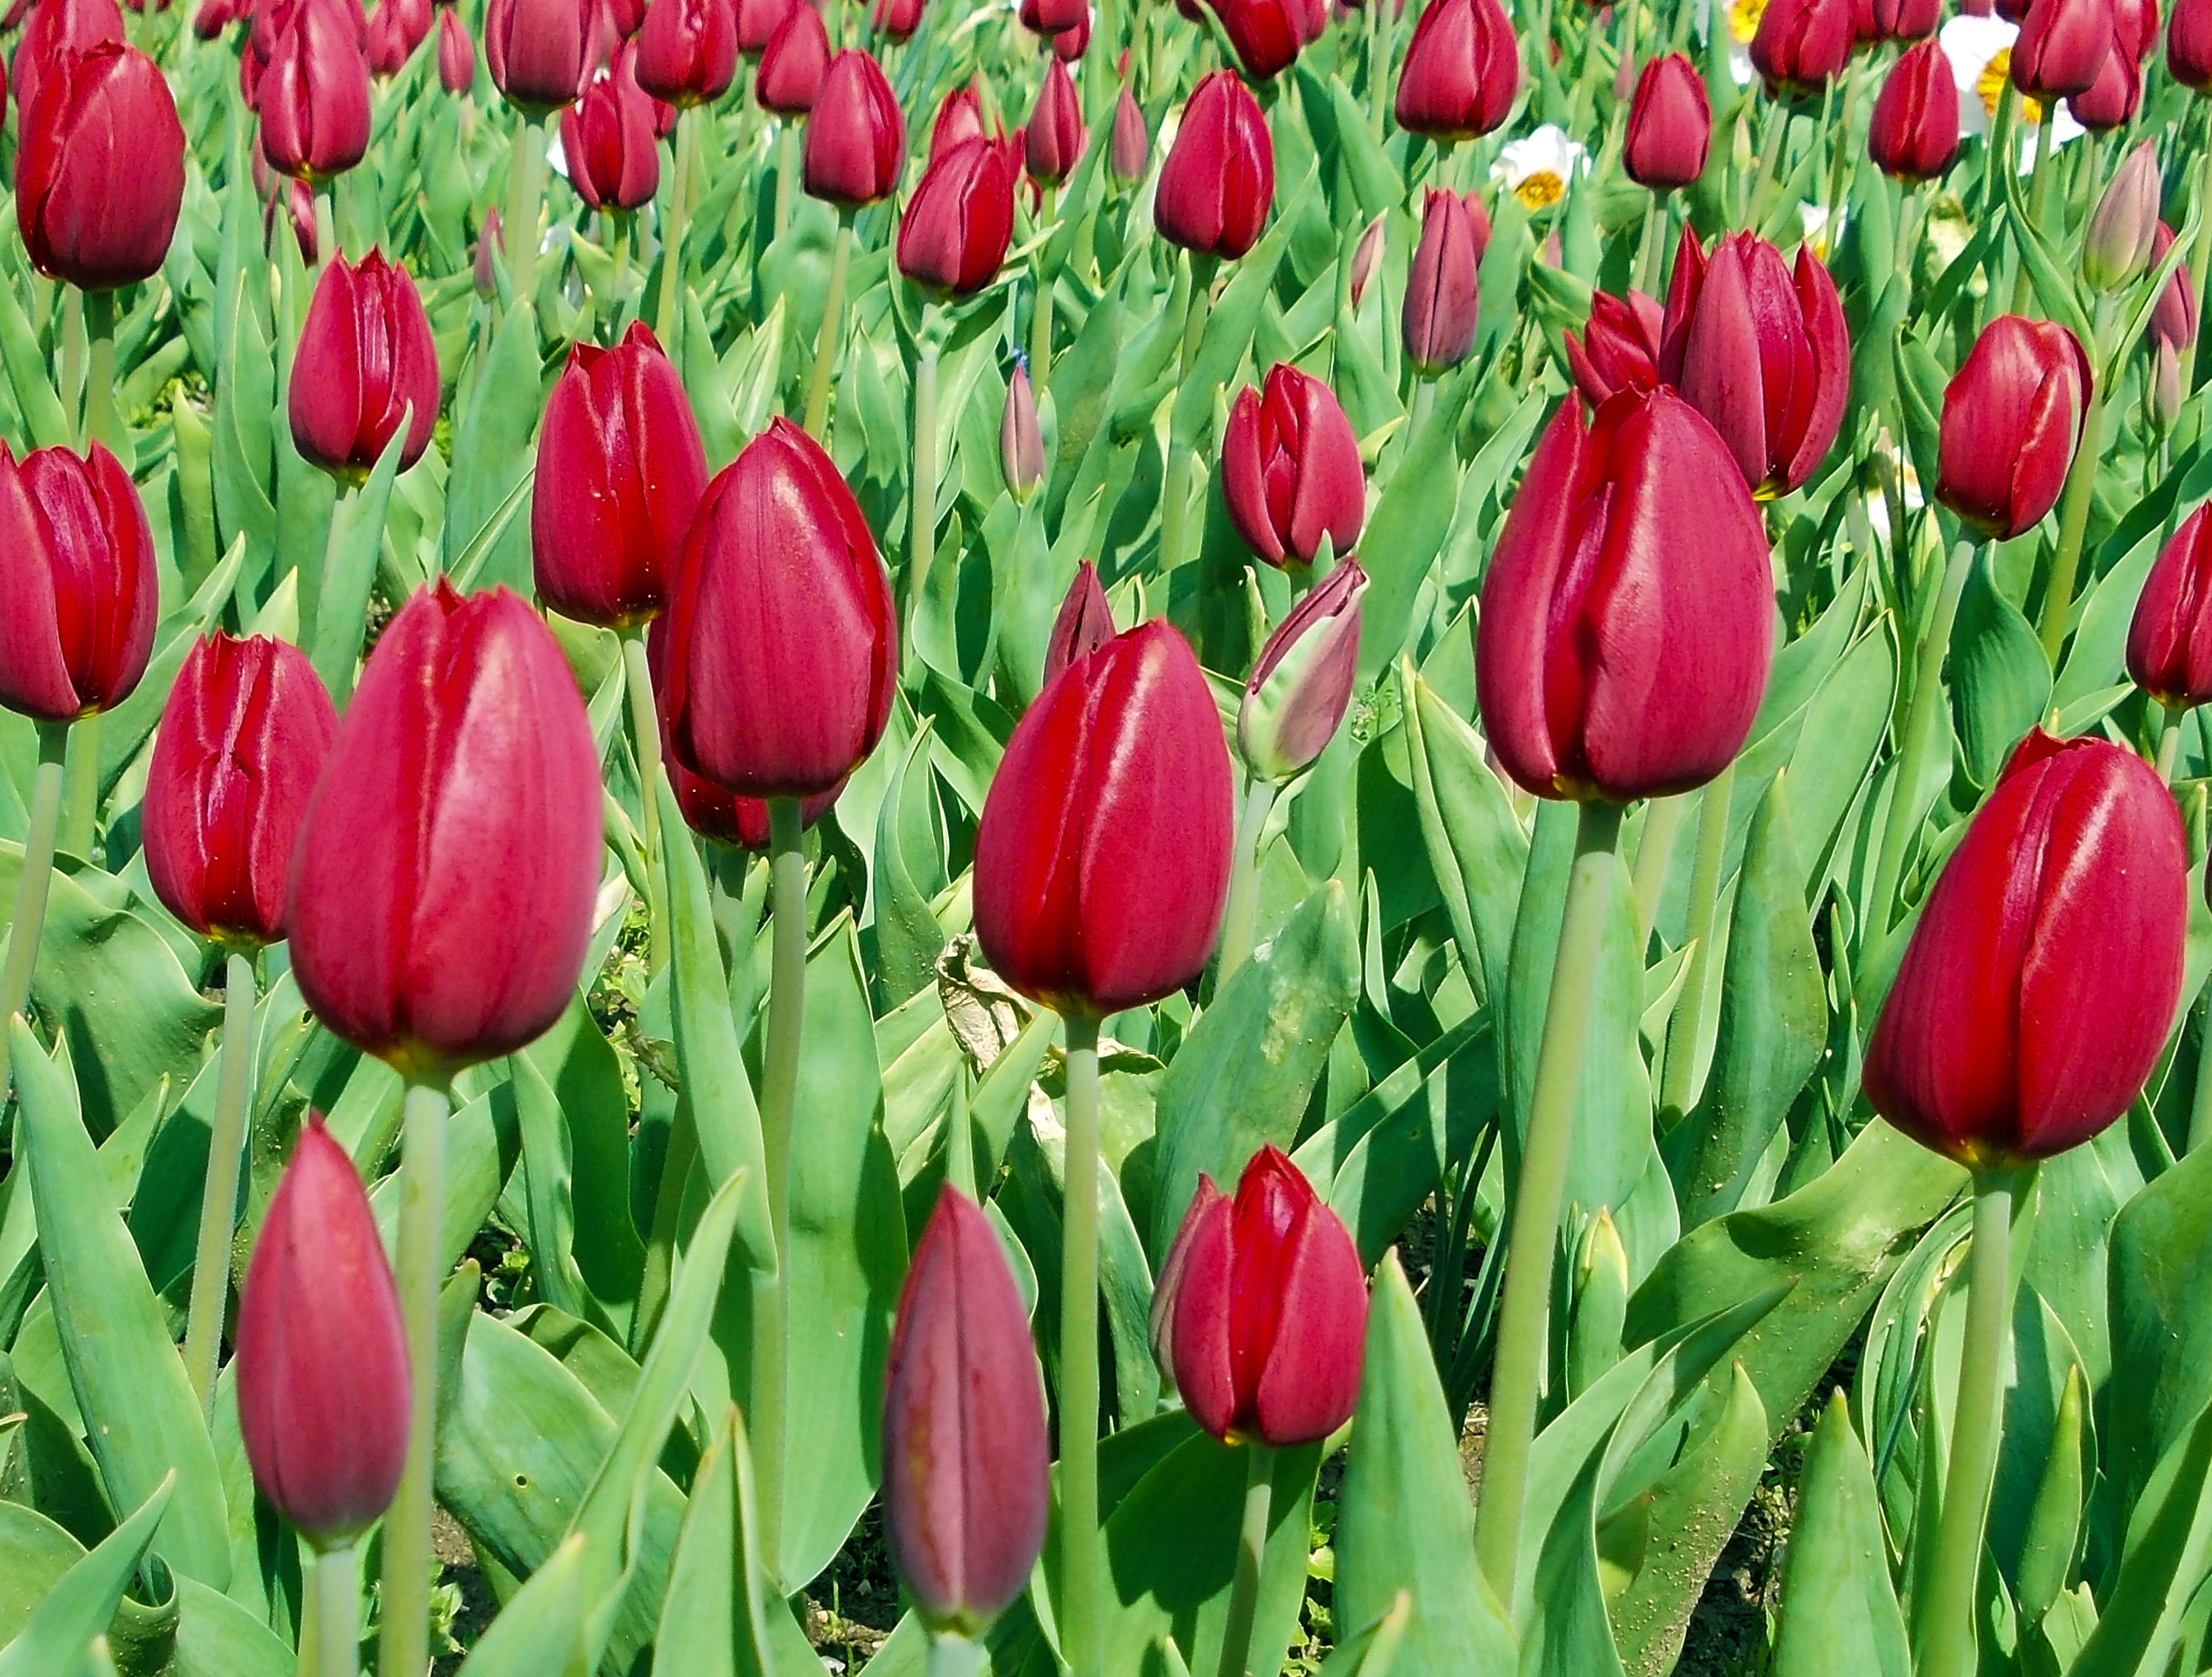
landscape, nature, plant, flower, petal, tulip, spring, red, garden, turkey, tulips, flowering plant, lily family, red tulips, land plant